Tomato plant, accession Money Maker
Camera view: tilt-top (135 deg); turntable rotation: 270 degrees
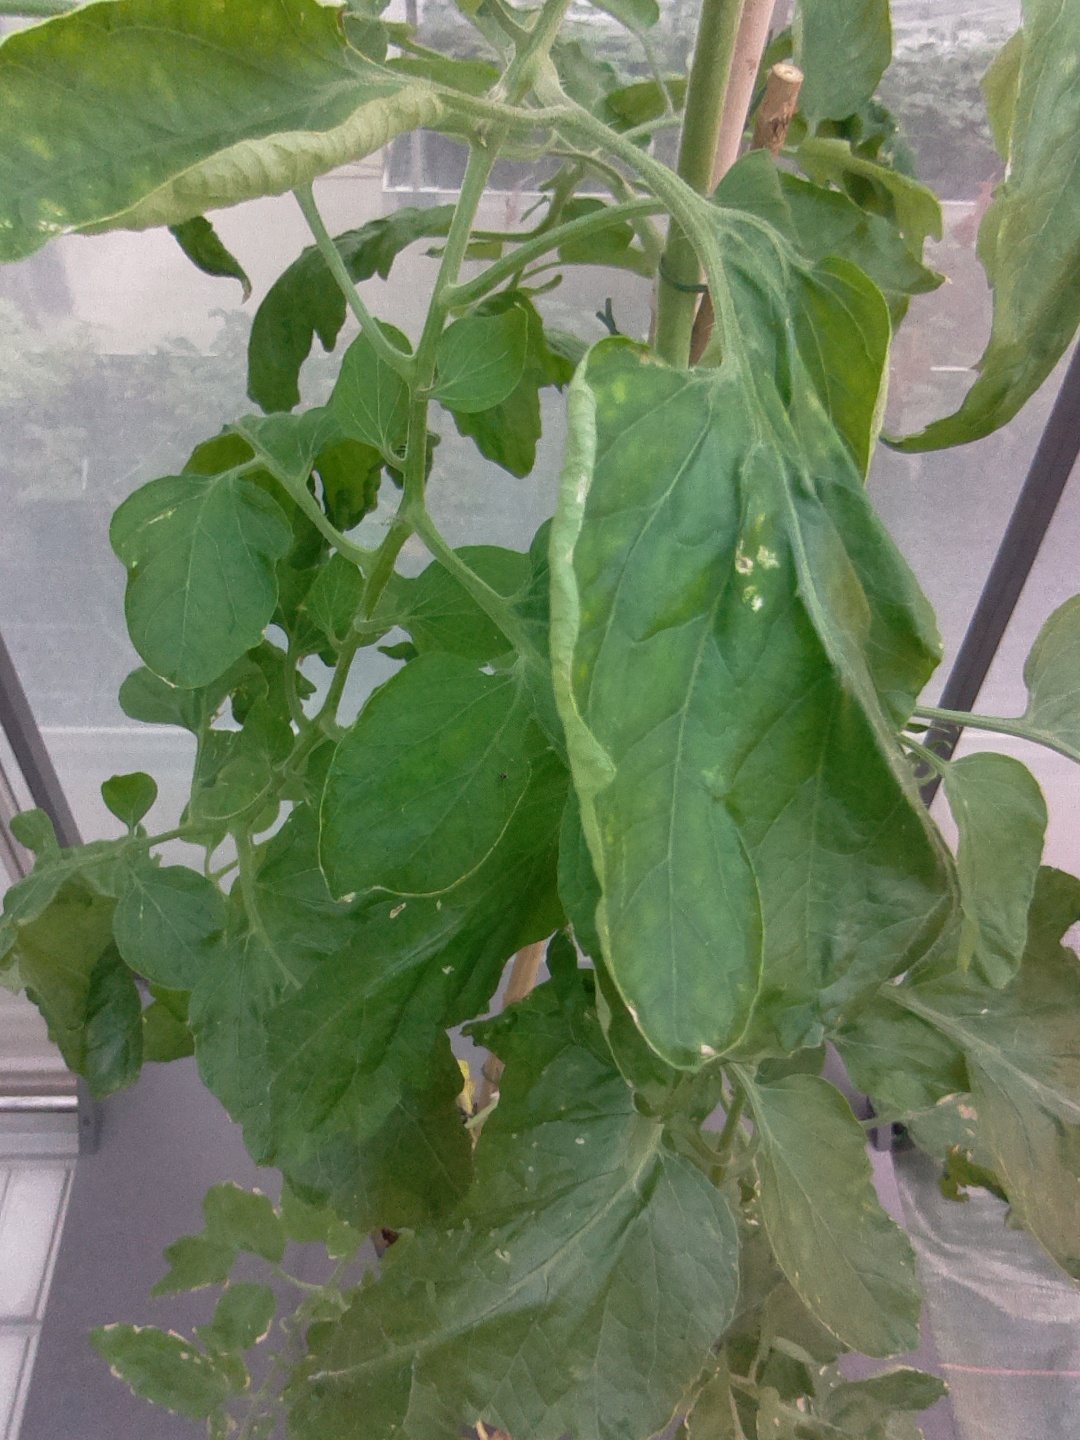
BBCH growth stage 75: 50%-60% of final fruit size